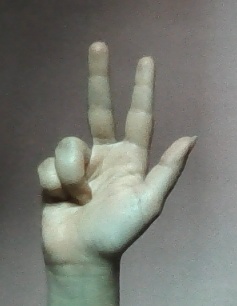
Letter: al